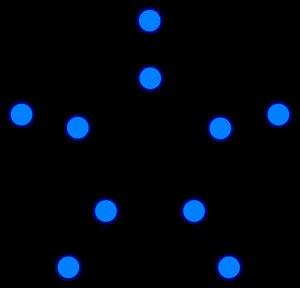
En mathématiques, et plus particulièrement en théorie des graphes, le taux d'expansion d'un graphe est une mesure de connectivité de ce graphe. Informellement, un grand taux d'expansion veut dire que n'importe quel sous-ensemble de sommets relativement petit possède beaucoup de connexions avec le reste du graphe.
En théorie des graphes, un graphe non orienté G= est symétrique si, étant données deux paires quelconques de sommets reliés par une arête u₁—v₁ et u₂—v₂ de G, il existe un automorphisme de graphe :